1952 United States presidential election

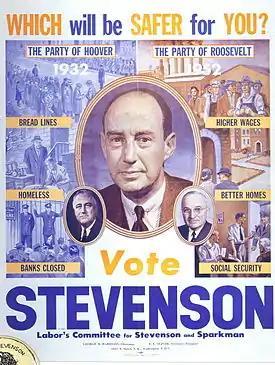
Adlai Stevenson warns against a return of the Republican policies of President Herbert Hoover.

The fight for the Republican nomination was between General Dwight D. Eisenhower, who became the candidate of the party's moderate Eastern Establishment; Senator Robert A. Taft from Ohio, the longtime leader of the party's conservative wing; Governor Earl Warren of California, who appealed to Western delegates and independent voters; and former Governor Harold Stassen of Minnesota, who still had a base of support in the Midwest.